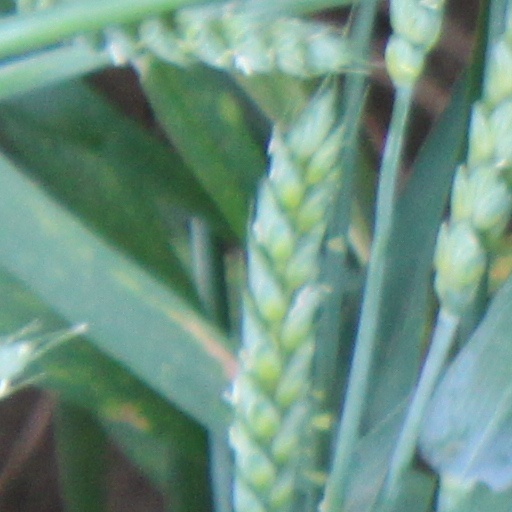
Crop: wheat